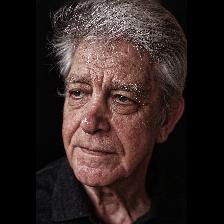
Label: Human